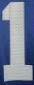
Number: 1